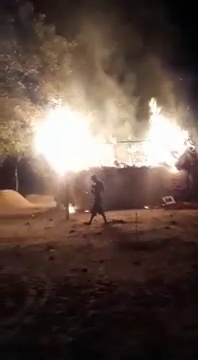
Fire: yes
Smoke: yes